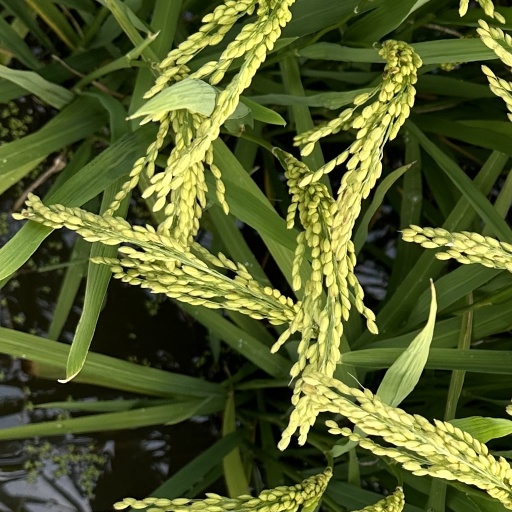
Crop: rice